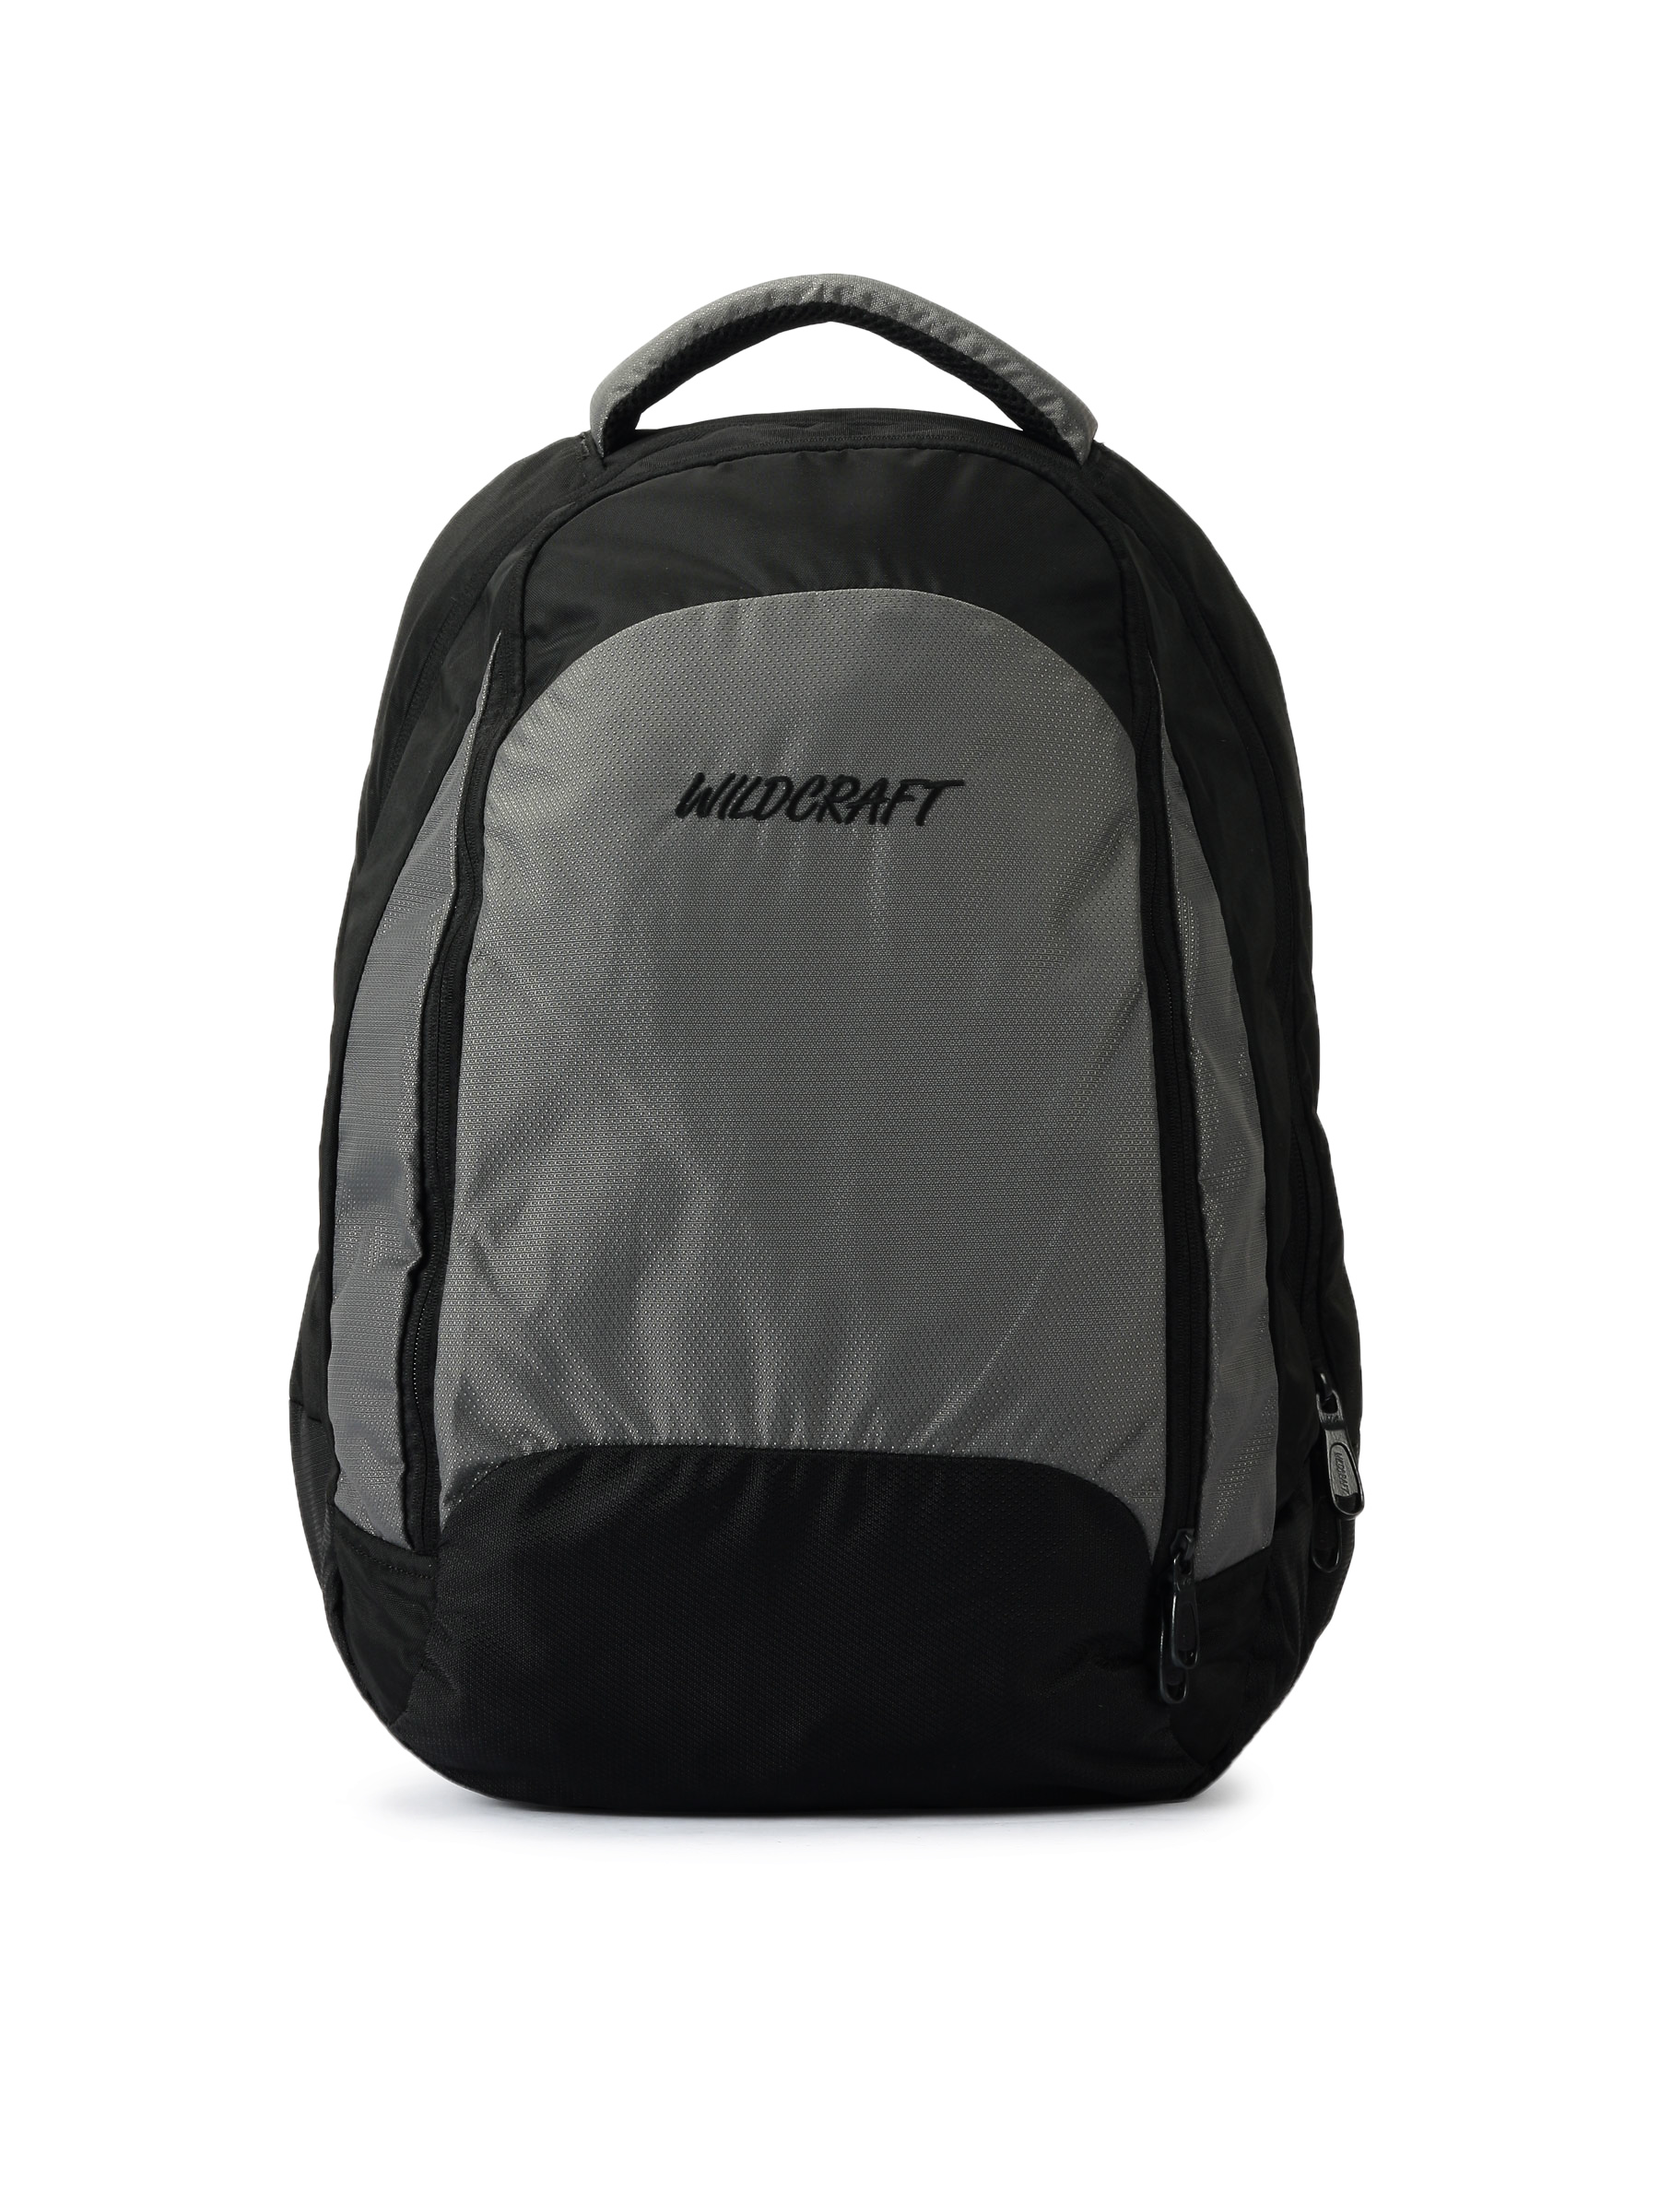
Wildcraft Unisex Gear for Life Grey Backpack
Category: Accessories / Bags / Backpacks
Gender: Unisex
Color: Grey
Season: Winter 2015
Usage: Casual